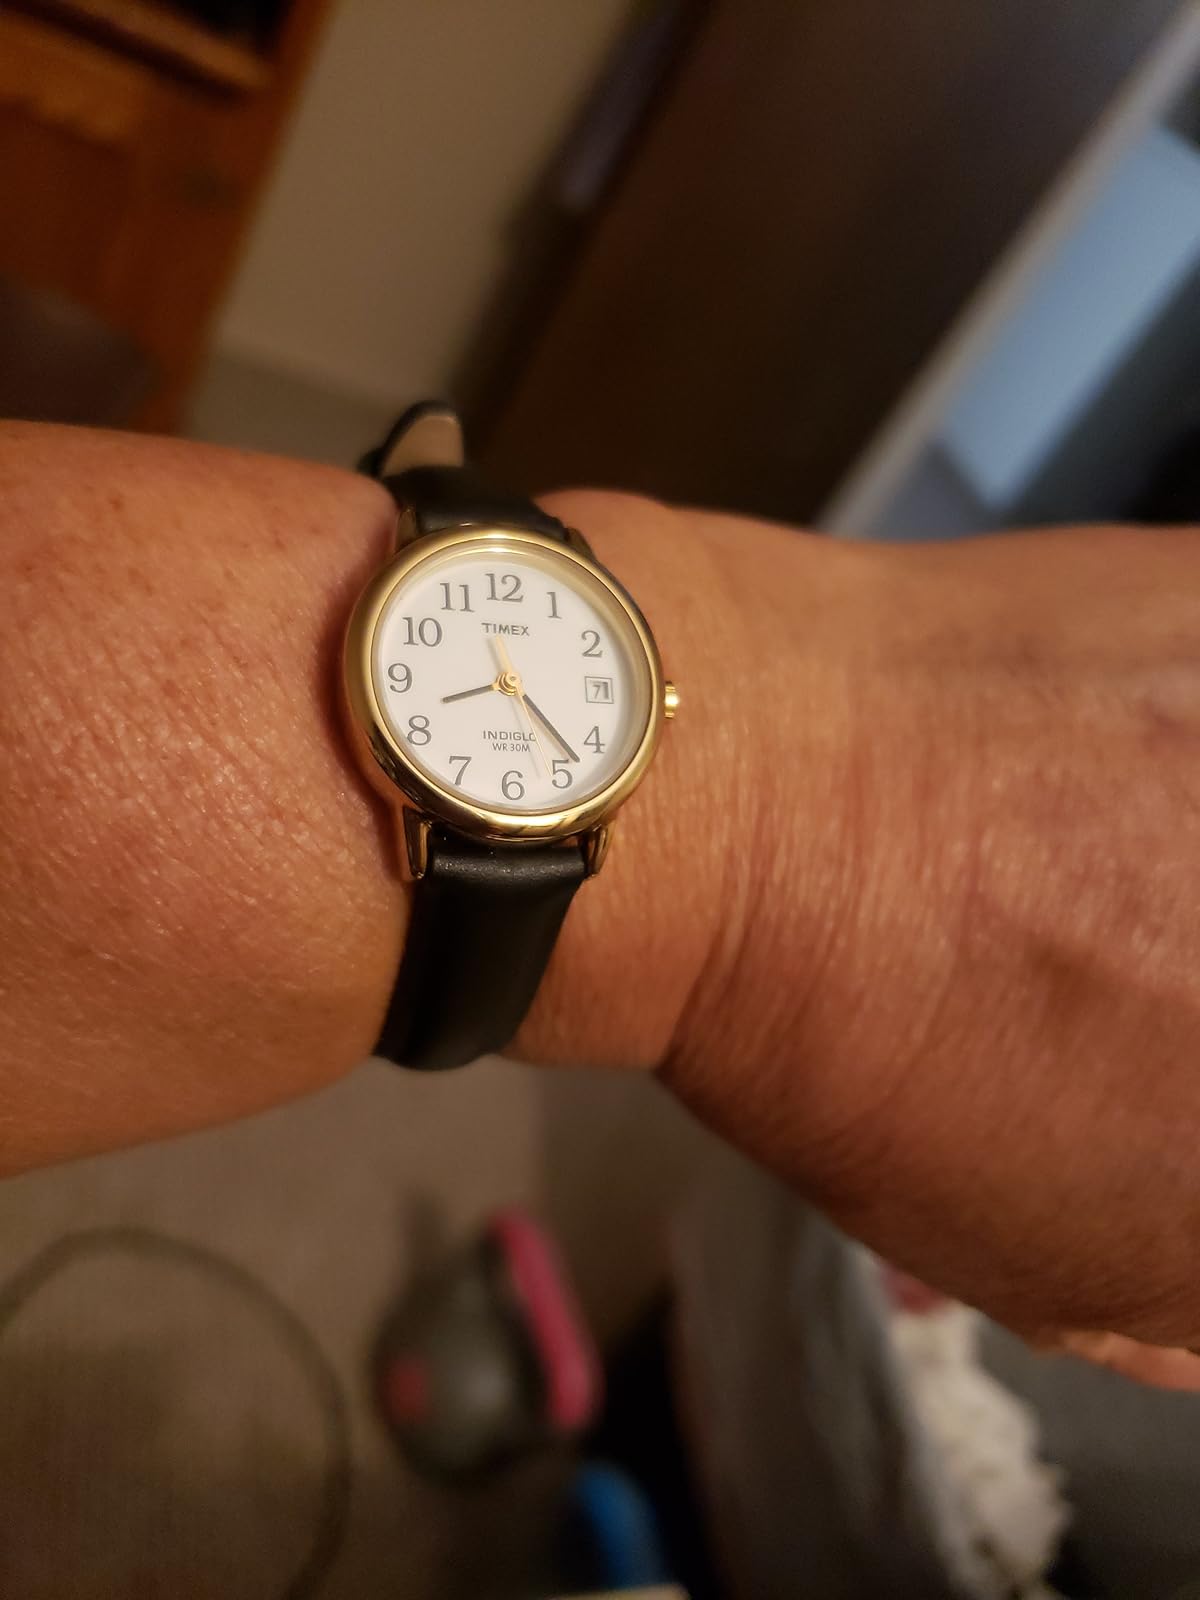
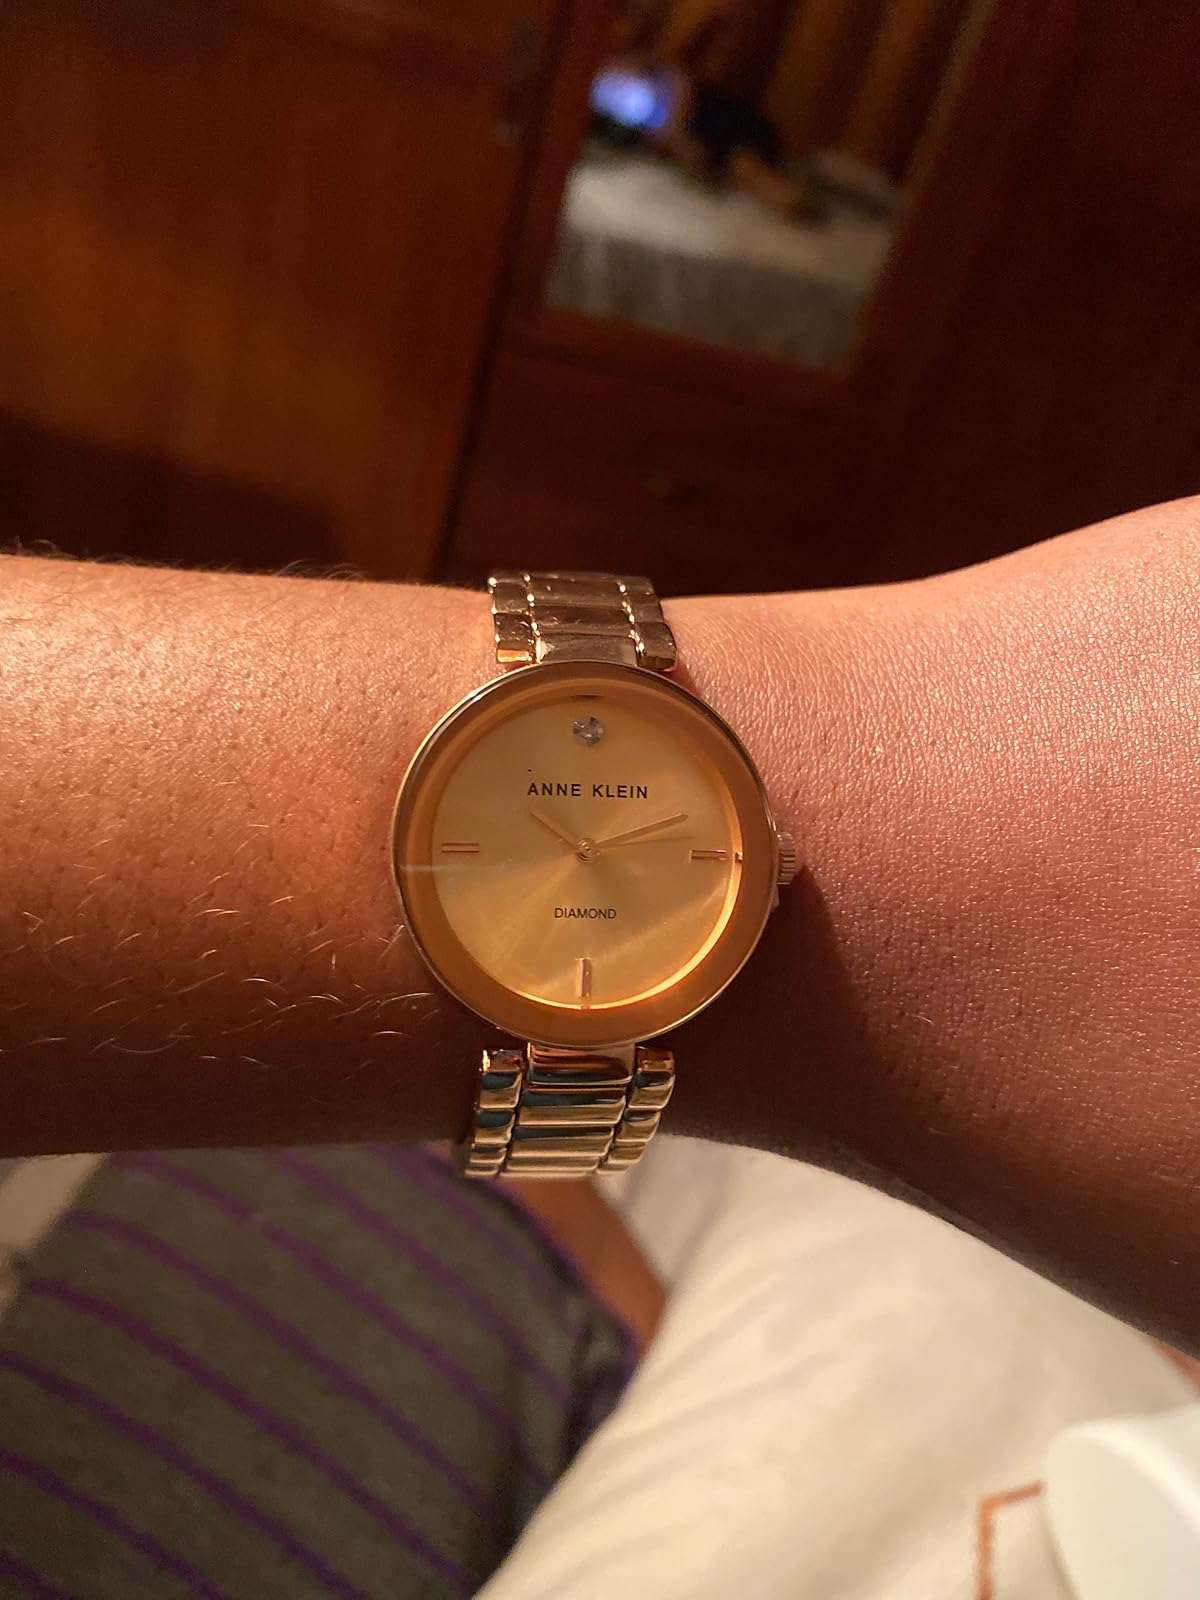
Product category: accessories_watch
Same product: no